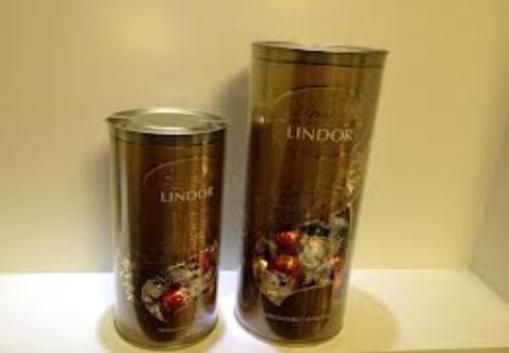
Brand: lindt
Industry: Food